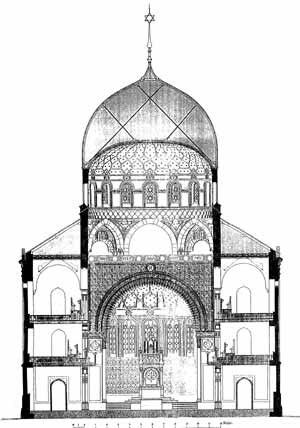
La grande synagogue de Czernowitz aussi dénommée le Temple, est un bâtiment de style néo-mauresque, construit en 1873 à Czernowitz, alors partie de l'empire austro-hongrois, maintenant Tchernivtsi en Ukraine. La synagogue a été confisquée par le gouvernement soviétique en 1940 et incendiée par les soldats allemands et roumains en 1941.